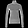
Label: Pullover